Lastings Milledge

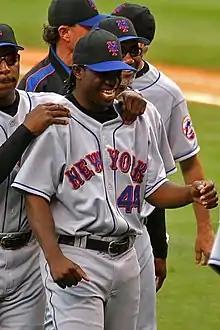
Milledge with the New York Mets in 2006

Lastings Darnell Milledge (born April 5, 1985) is an American former professional baseball outfielder. He played in Major League Baseball (MLB) for the New York Mets, Washington Nationals, Pittsburgh Pirates, and Chicago White Sox and in Nippon Professional Baseball (NPB) for the Yakult Swallows. He was the youngest player in MLB's National League during his rookie season in 2006.